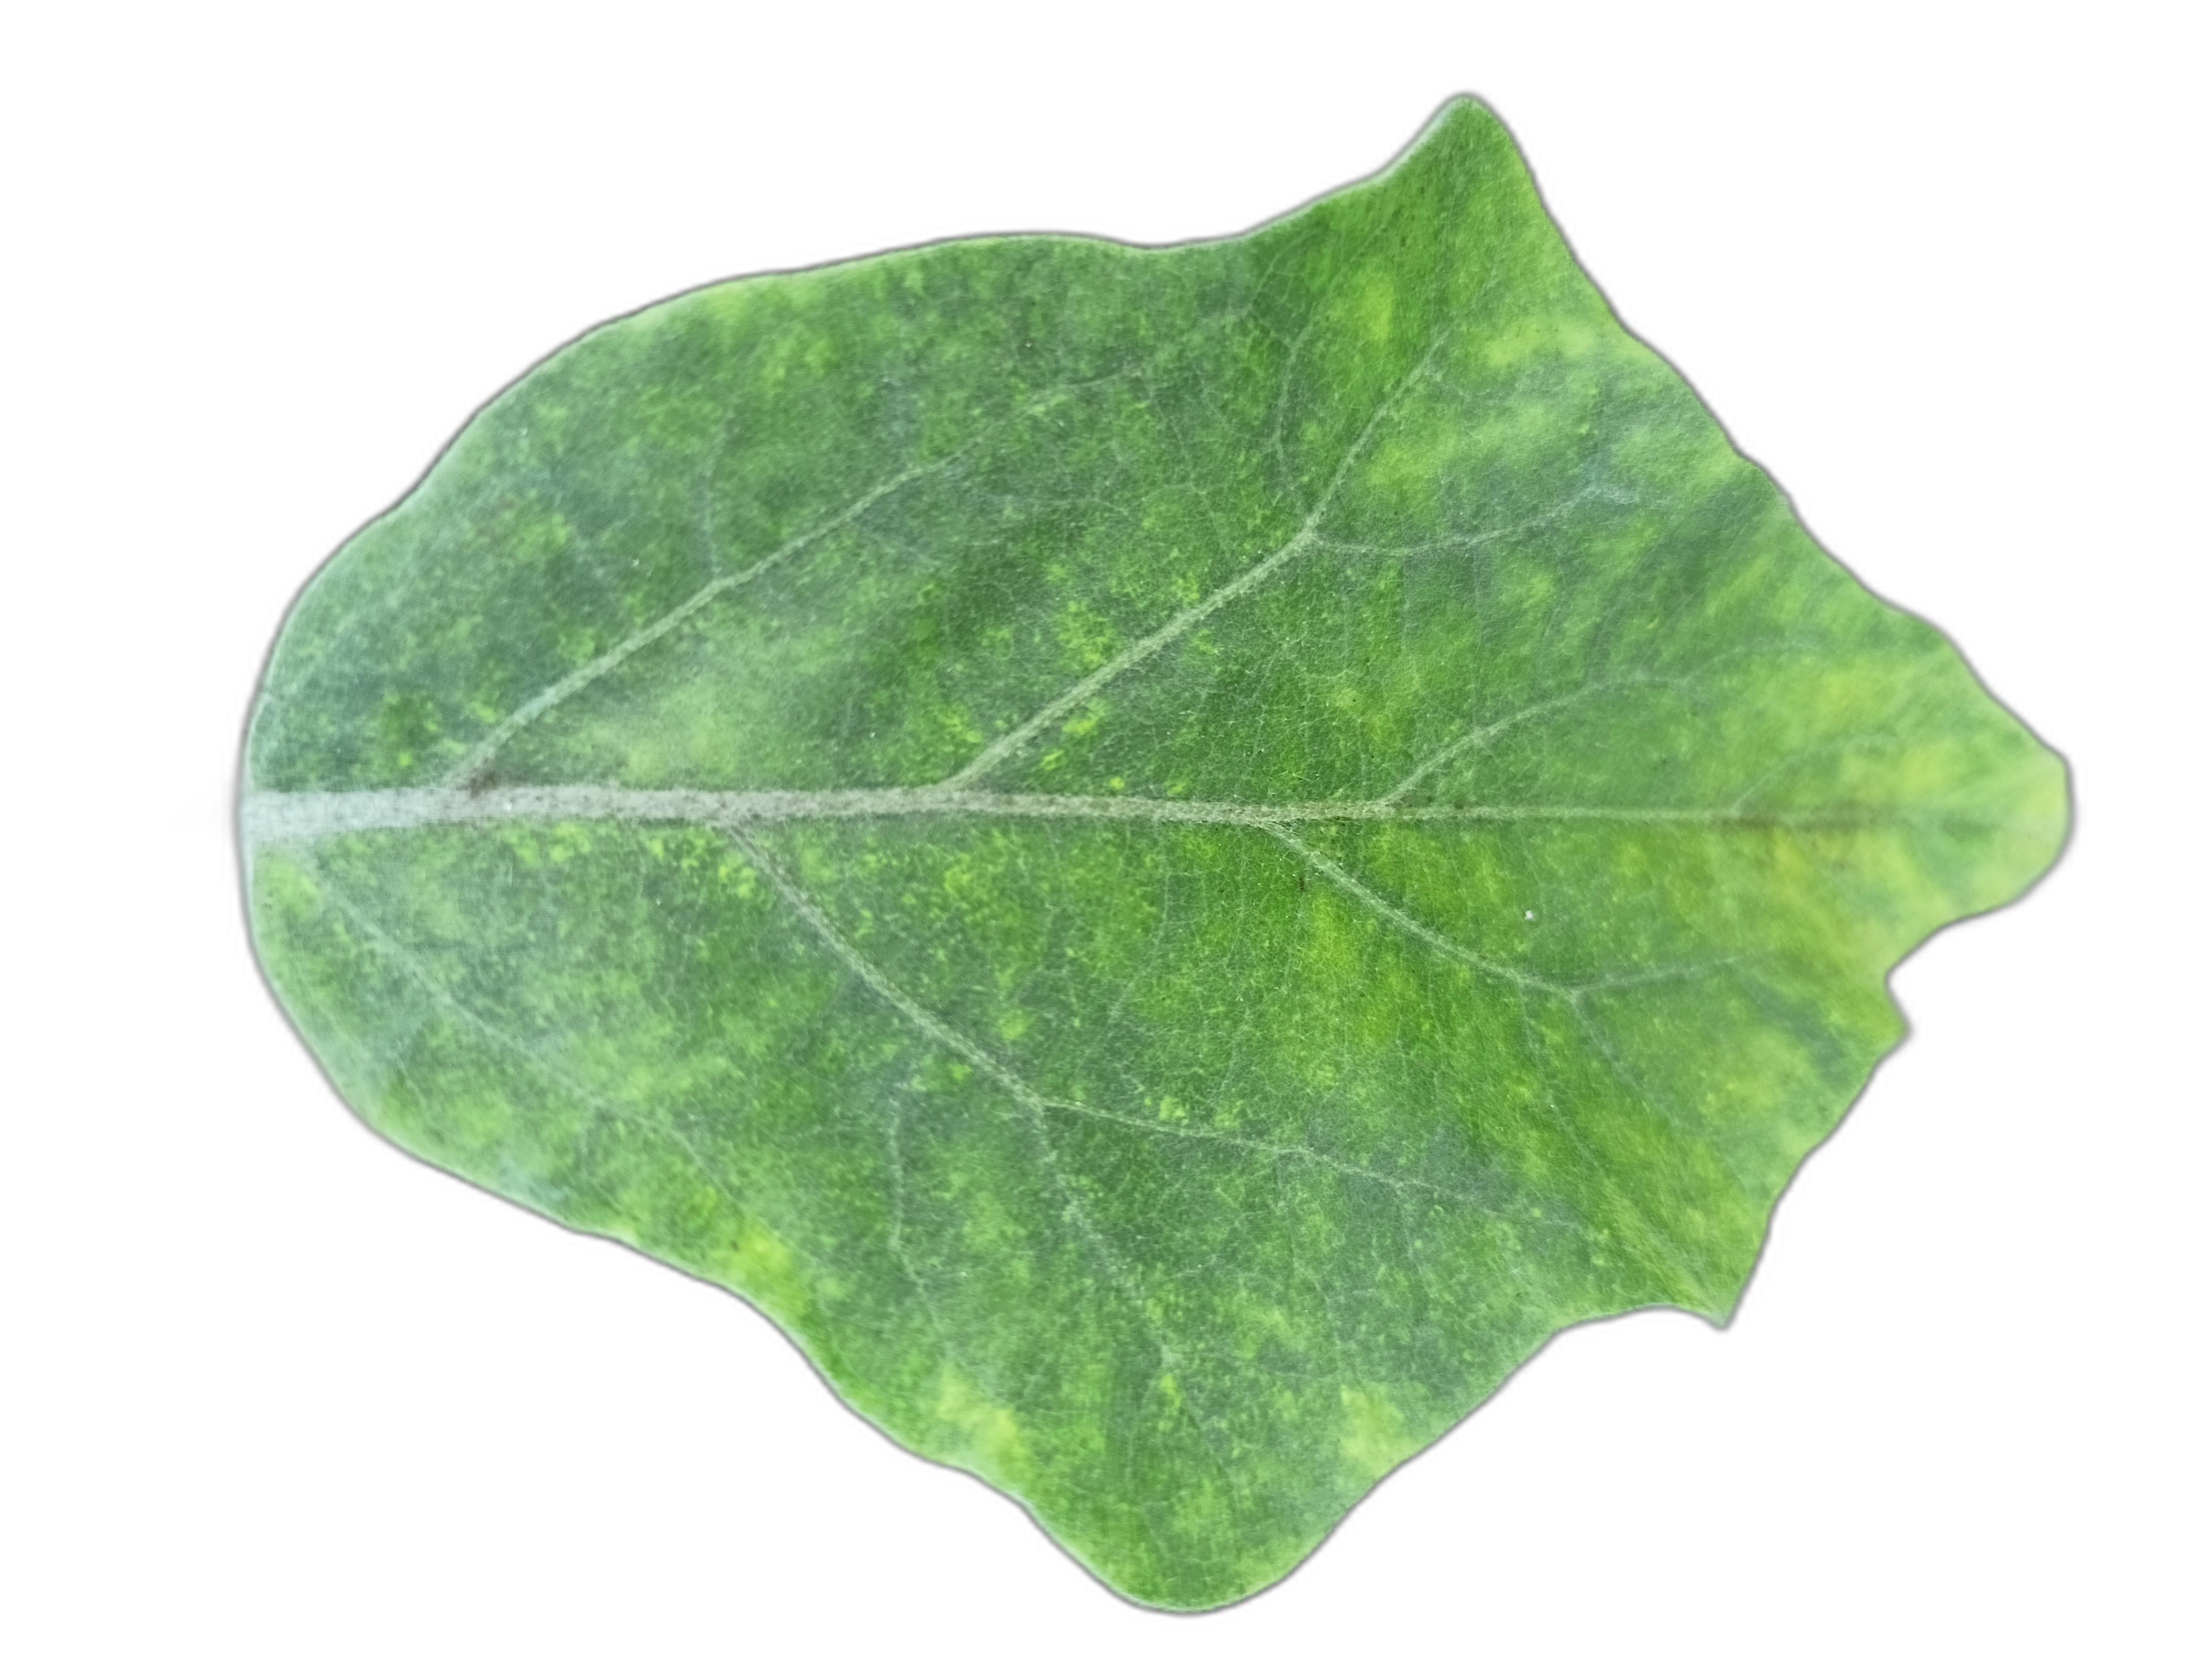
Label: White Mold Disease